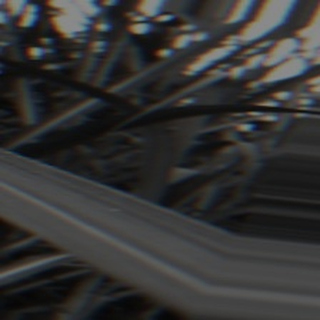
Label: sugarcane_bacterial_blight